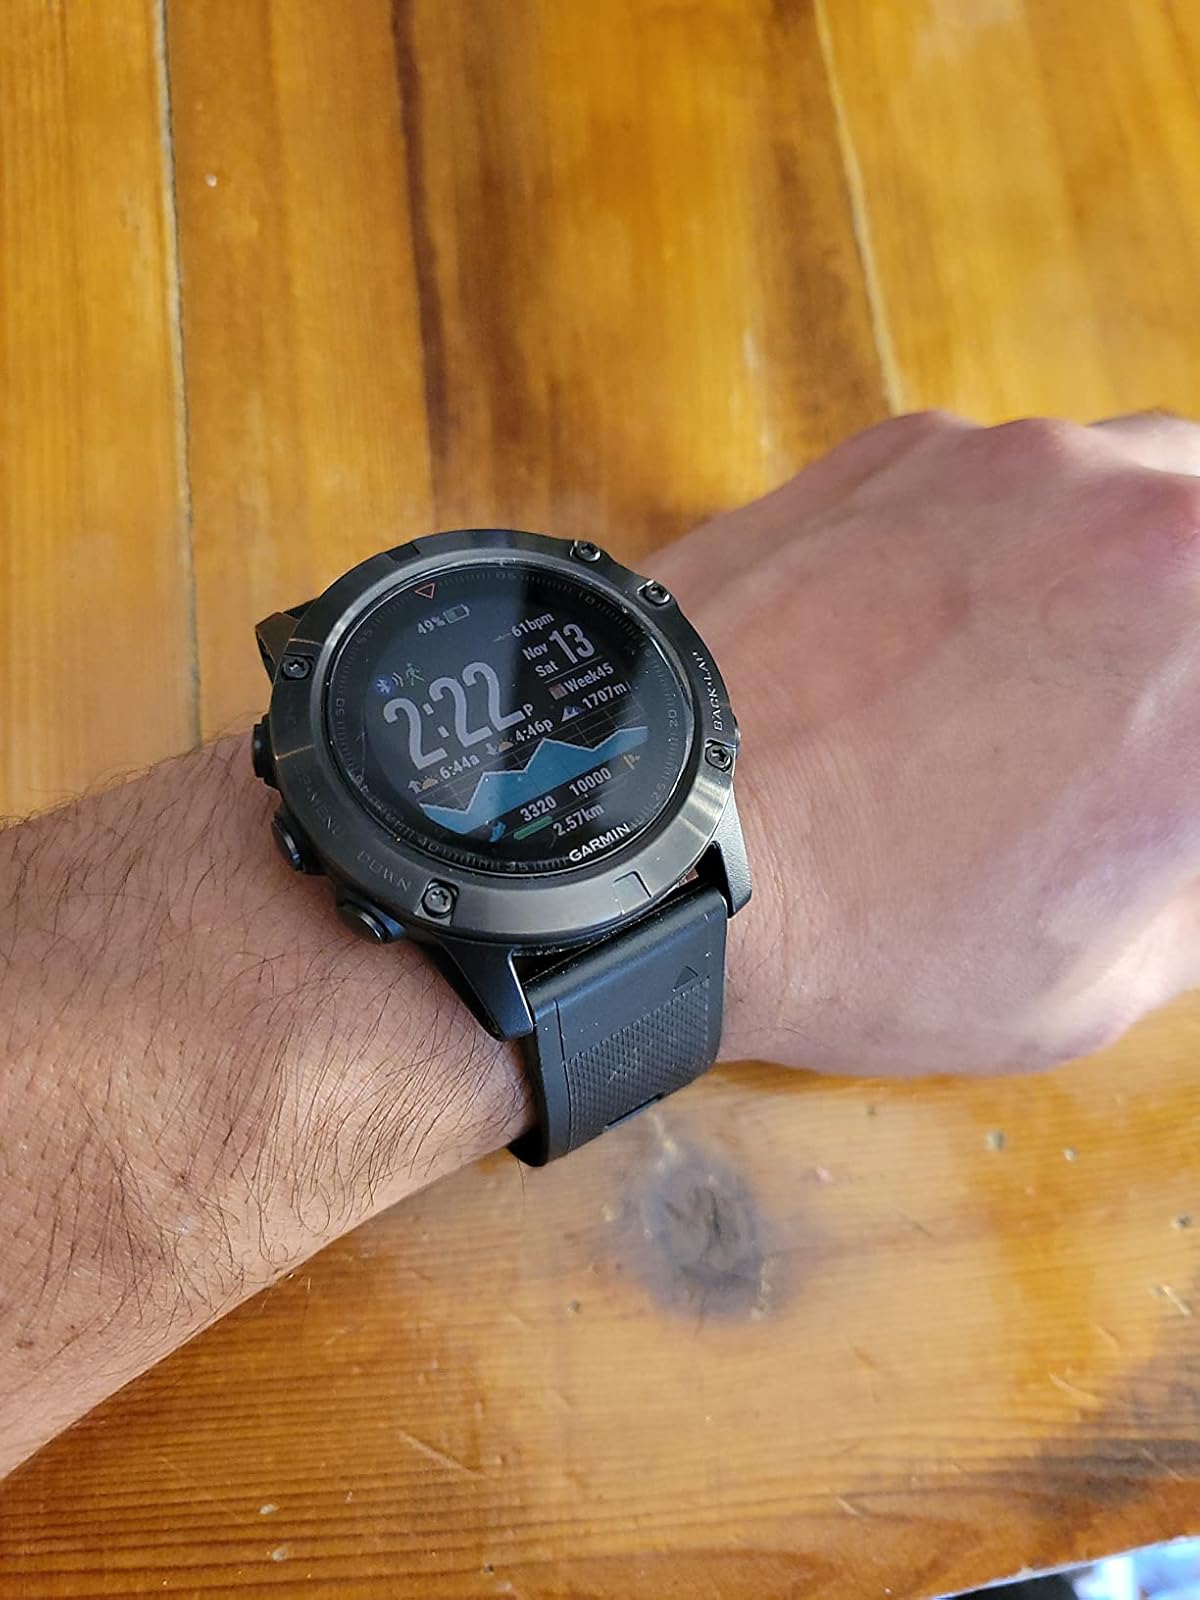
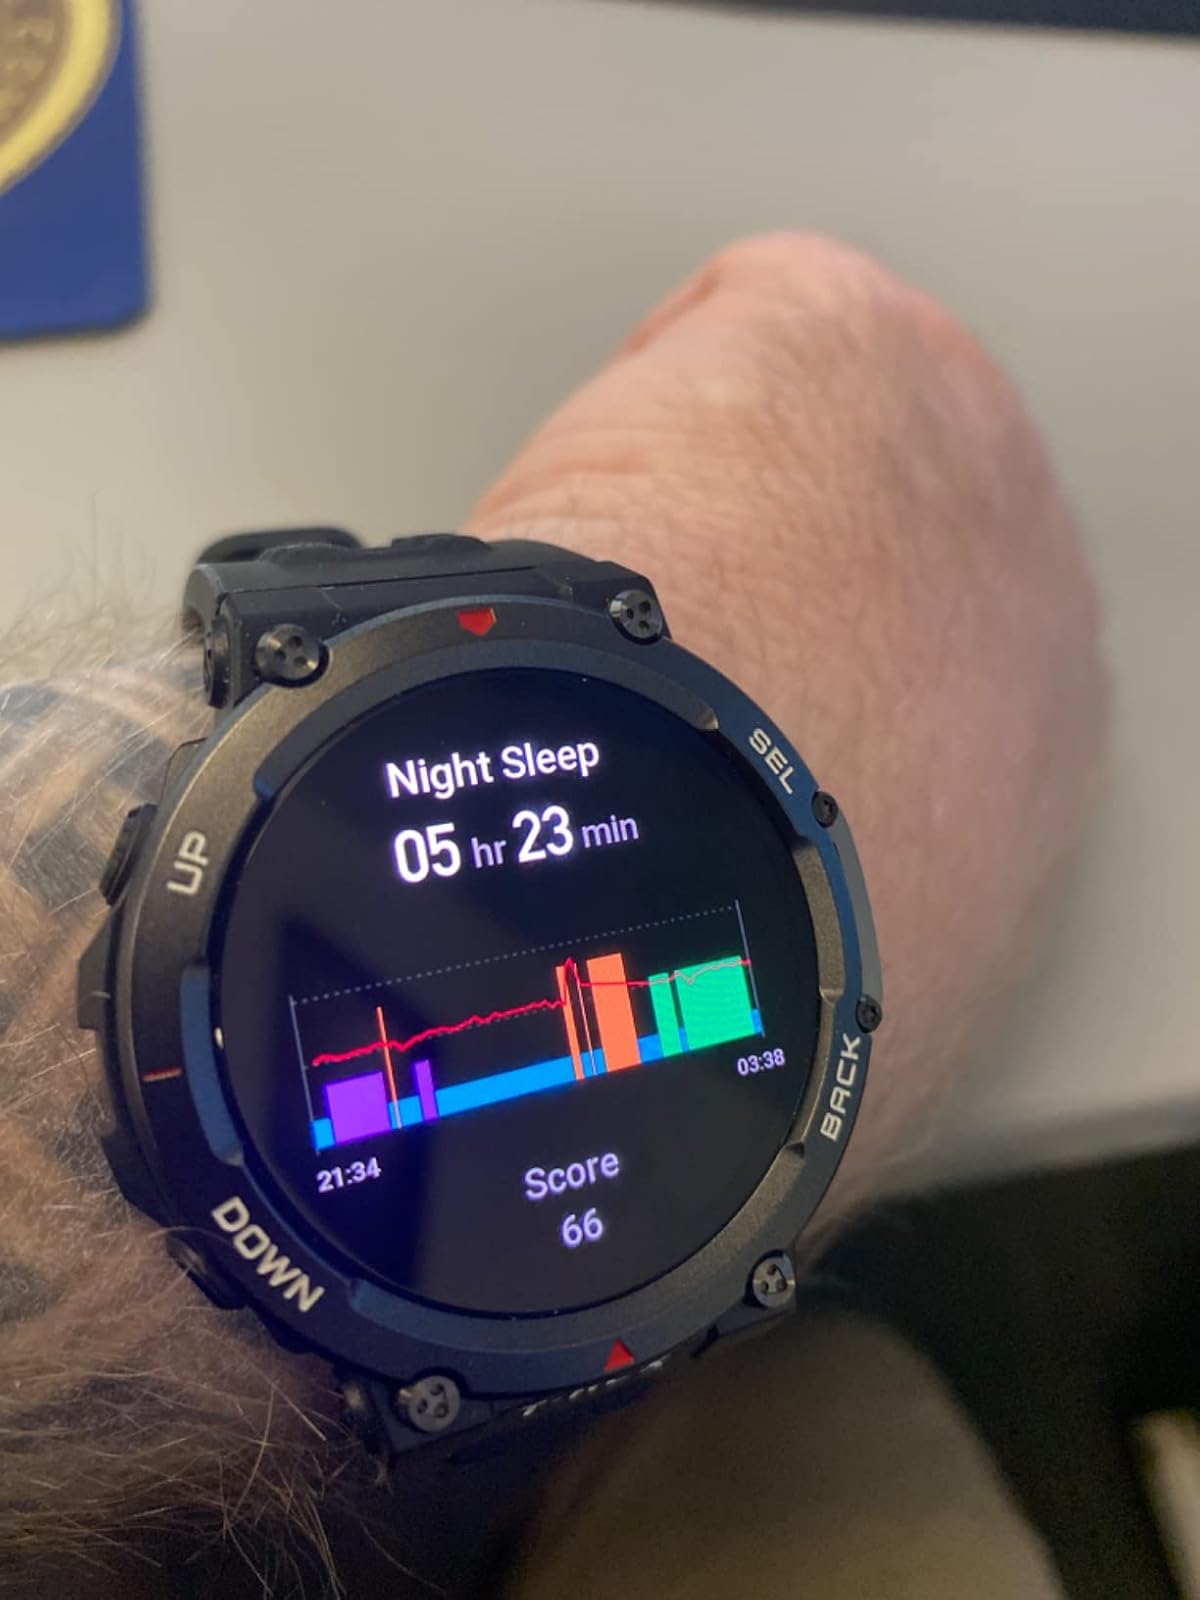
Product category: smartwatch
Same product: no